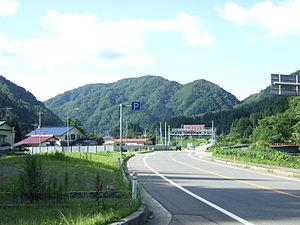
Mamurogawa est un bourg du district de Mogami, dans le Nord de l'île de Honshū, au Japon.